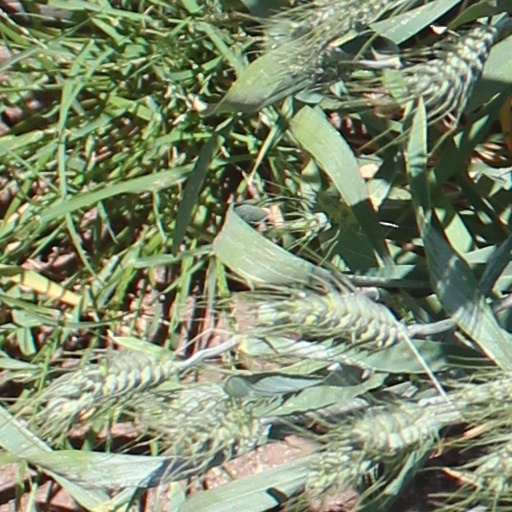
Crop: wheat